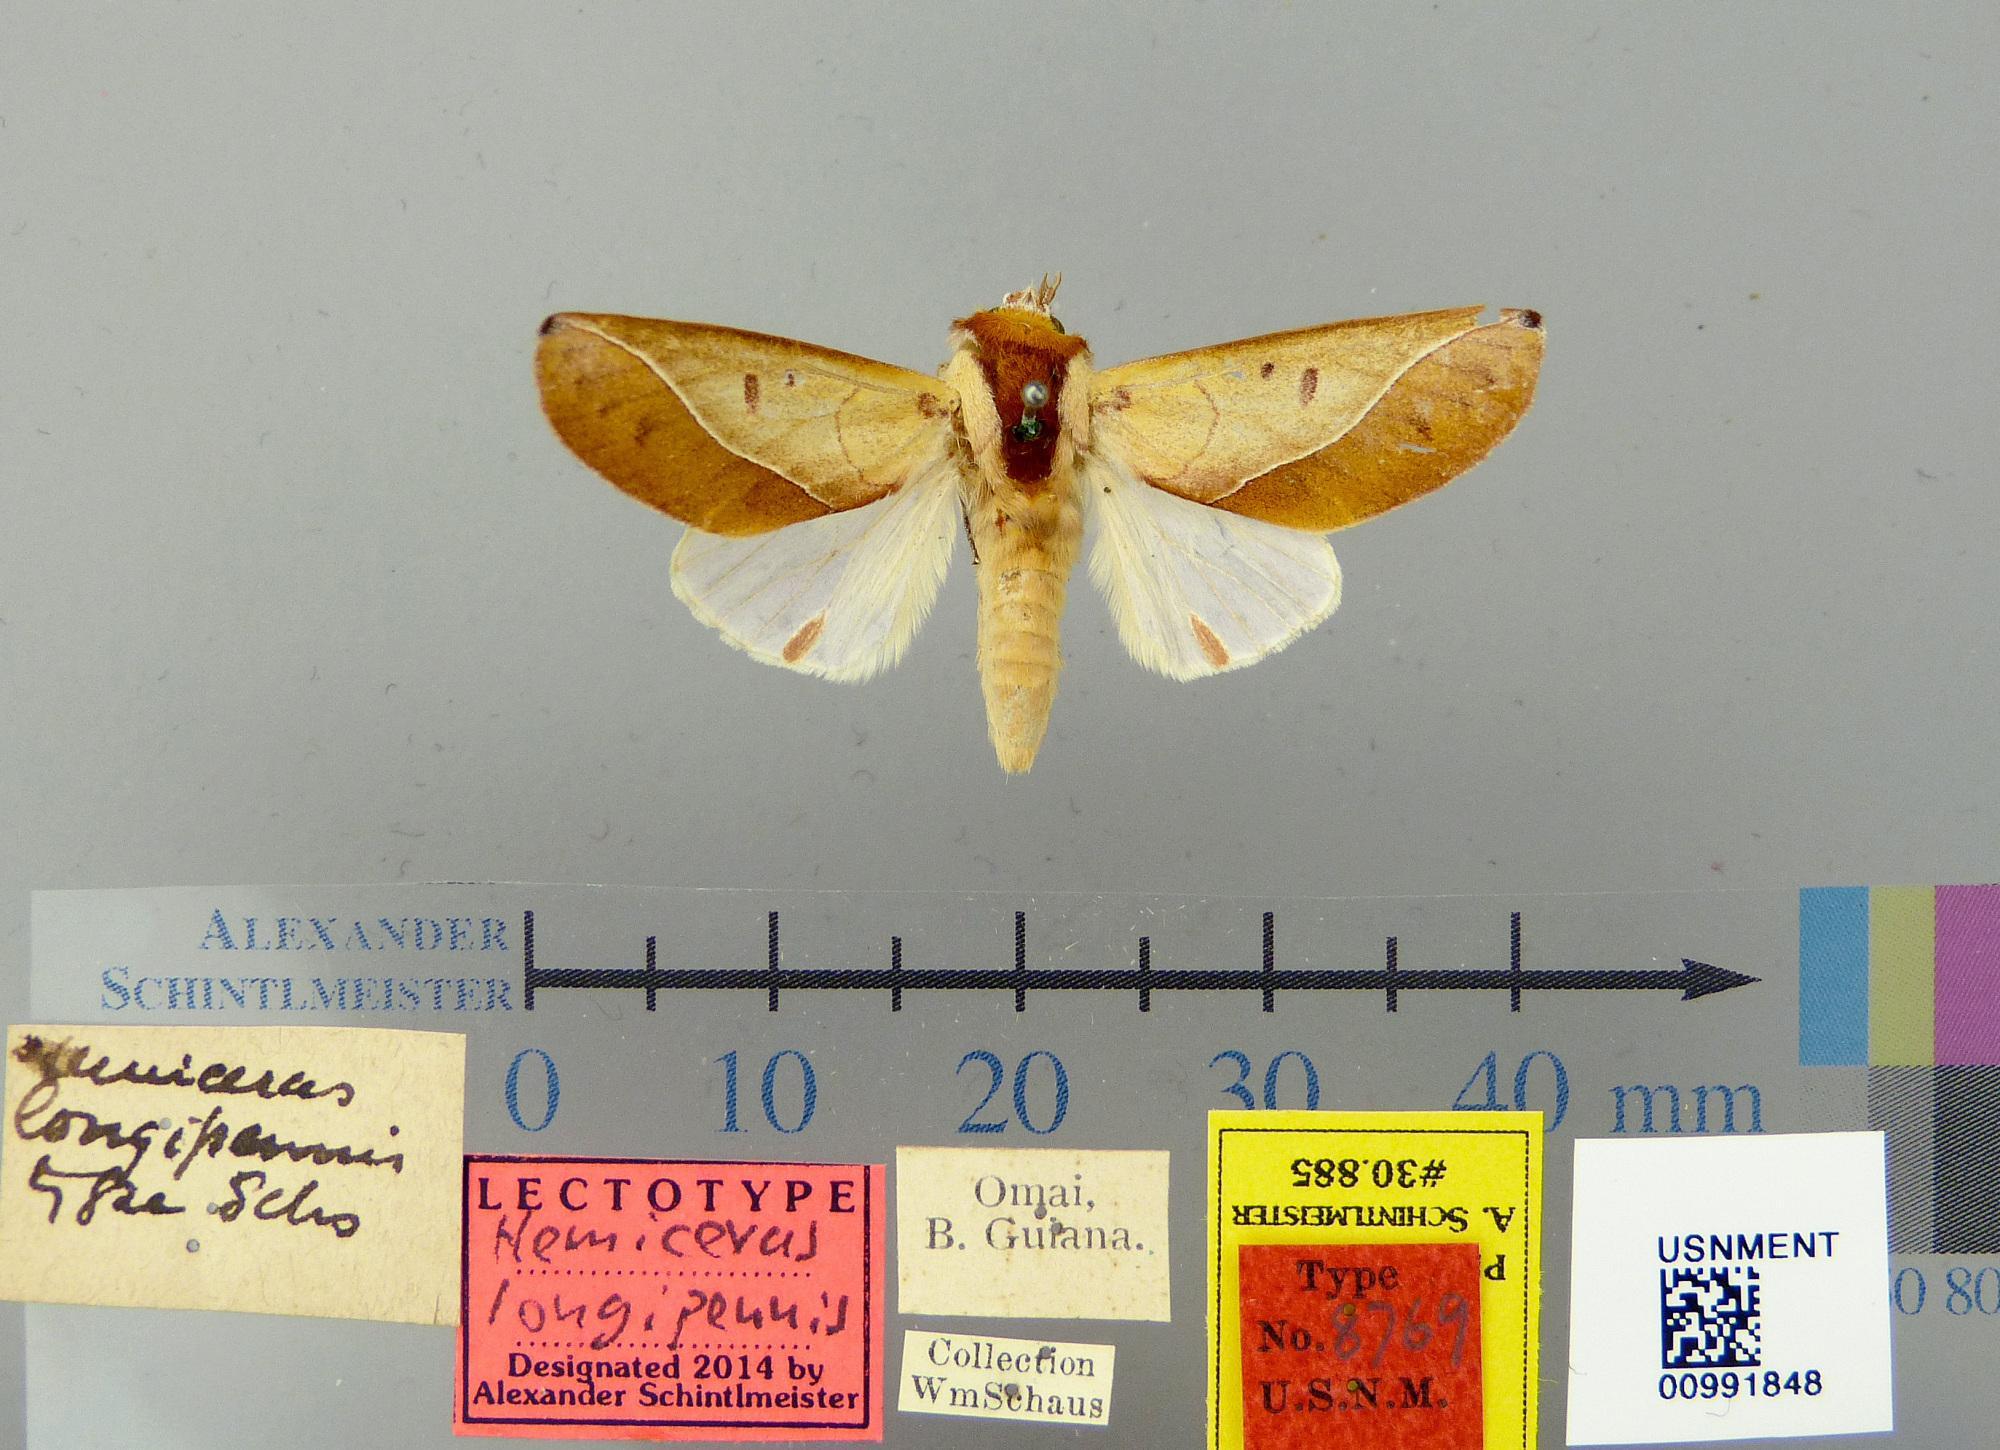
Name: Hemiceras longipennis
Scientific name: Hemiceras longipennis Schaus, 1905
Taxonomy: Animalia, Arthropoda, Insecta, Lepidoptera, Notodontidae
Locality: Omai, Cuyuni-Mazaruni, Guyana
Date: [Not Stated]